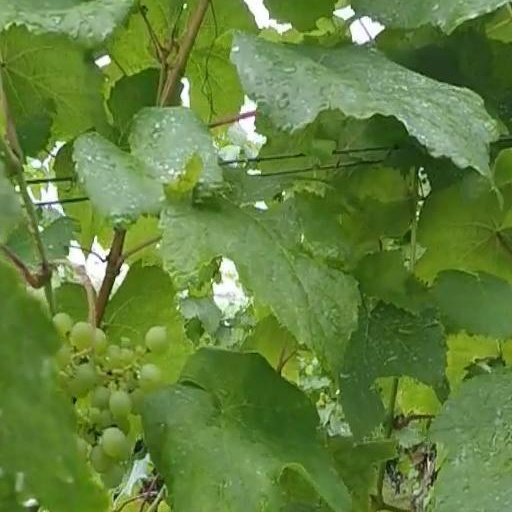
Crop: grape